Holy Sonnets

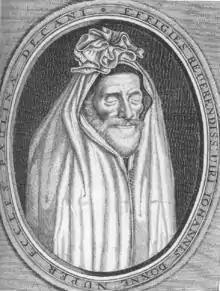
A few months before his death, Donne commissioned this portrait of himself as he expected to appear when he rose from the grave at the Apocalypse. He hung the portrait on his wall as a reminder of the transience of life.

The dating of the poems' composition has been tied to the dating of Donne's conversion to Anglicanism. His first biographer, Izaak Walton, claimed the poems dated from the time of Donne's ministry (he became a priest in 1615); modern scholarship agrees that the poems date from 1609 to 1610, the same period during which he wrote an anti-Catholic polemic, "Pseudo-Martyr". "Since she whom I loved, hath paid her last debt," though, is an elegy to Donne's wife, Anne, who died in 1617, and two other poems, "Show me, dear Christ, thy spouse so bright and clear" and "Oh, to vex me, contraries meet as one" are first found in 1620.